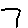
Label: 7